Science and invention in Birmingham

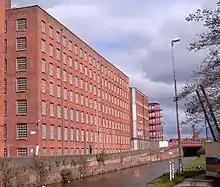
The first steam powered Cotton Mills such as this Murrays' Mill in Greater Manchester were powered by 40 hp Boulton and Watt beam engines. Richard Arkwright pioneered Watt's rotary-motion steam engine in his cotton mills and within 15 years there were 500+ Boulton & Watt steam engines in British factories and mines.

1779: Matthew Wasbrough designs and builds the Pickard Engine (first crank engine) for James Pickard of Snow Hill, this is defined as 'the first atmospheric engine in the world to directly achieve rotary motion by the use of a crank and flywheel.'